Qatar Airways

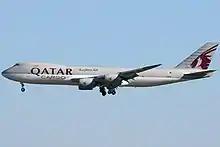
Qatar Airways Cargo Boeing 747-8F

On April 30, 2019, Qatar Airways retired its last Airbus A340-600 from service after around 16 years of service. The last flight was QR835 from Bangkok Suvarnabhumi International Airport to Hamad International Airport. The removal from service was to lower the age of its fleet as well as its ineffectiveness compared to the Boeing 777 as stated by CEO Akbar Al Baker in 2009.